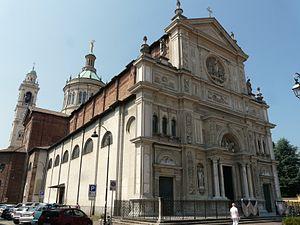
La basilique San Martino est le principal lieu de culte de la ville de Magenta, en Lombardie.